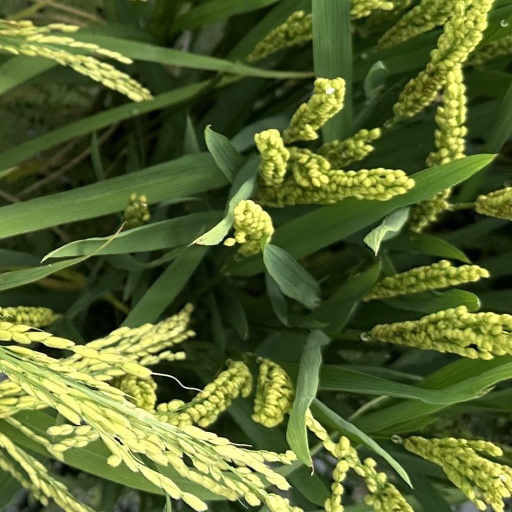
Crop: rice